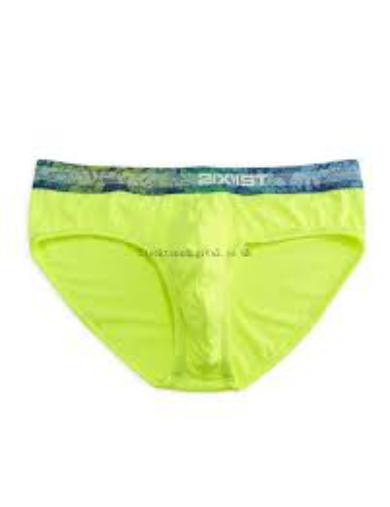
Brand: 2xist
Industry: Clothes